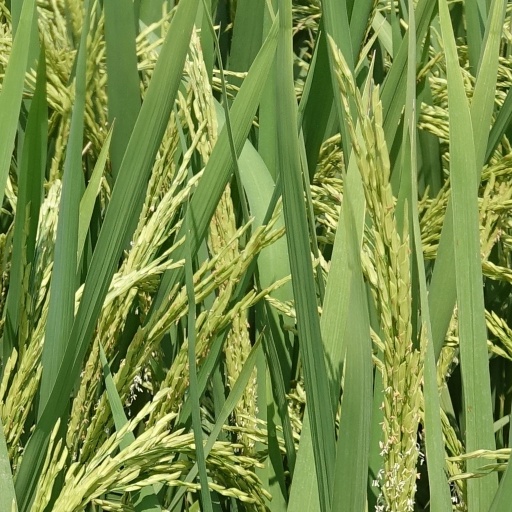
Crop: rice